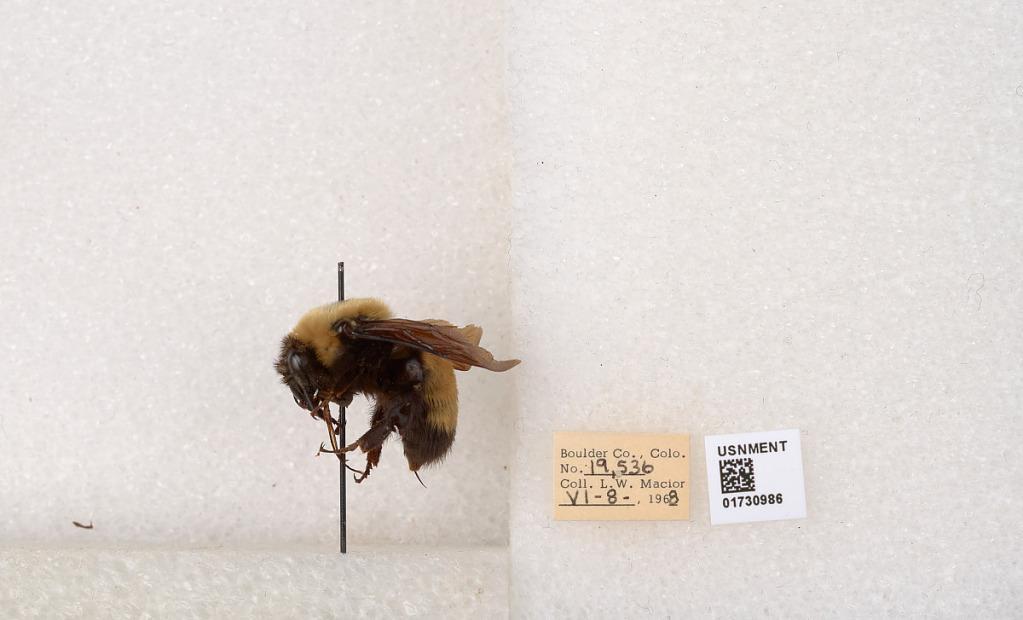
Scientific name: Bombus (Bombus) nevadensis Cresson
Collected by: L. Macior
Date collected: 1968-6-8
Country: United States
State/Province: Colorado
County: Boulder
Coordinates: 40.0925, -105.358